Hi-Tech Zone station

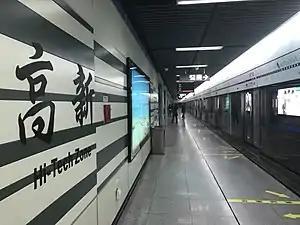

Hi-Tech Zone is a station on Line 1 of the Chengdu Metro in China.